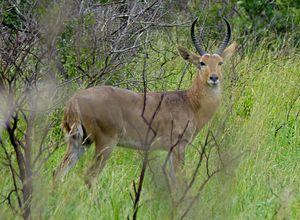
Voici la liste de quelques artiodactyles par population.